David VII

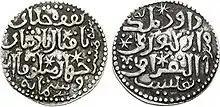
Tiflis coinage in the name of David VII citing Möngke as overlord, Persian, dated 1253.

Georgia lost tens of thousands of soldiers in these campaigns, and was left without native defenders against the Mongol forces sent to suppress spontaneous rebellions that broke out due to high taxes and the heavy burden of military service. The country suffered heavily from the consequences of rebellions against the Mongol authorities, and even more devastating than the Mongol punitive expeditions were the internal conflicts between currents loyal and disloyal to the Mongols. In 1259, Georgian nobles led by David Narin rose up against the Mongols, separating the Kingdom of Western Georgia from the unified Georgia.